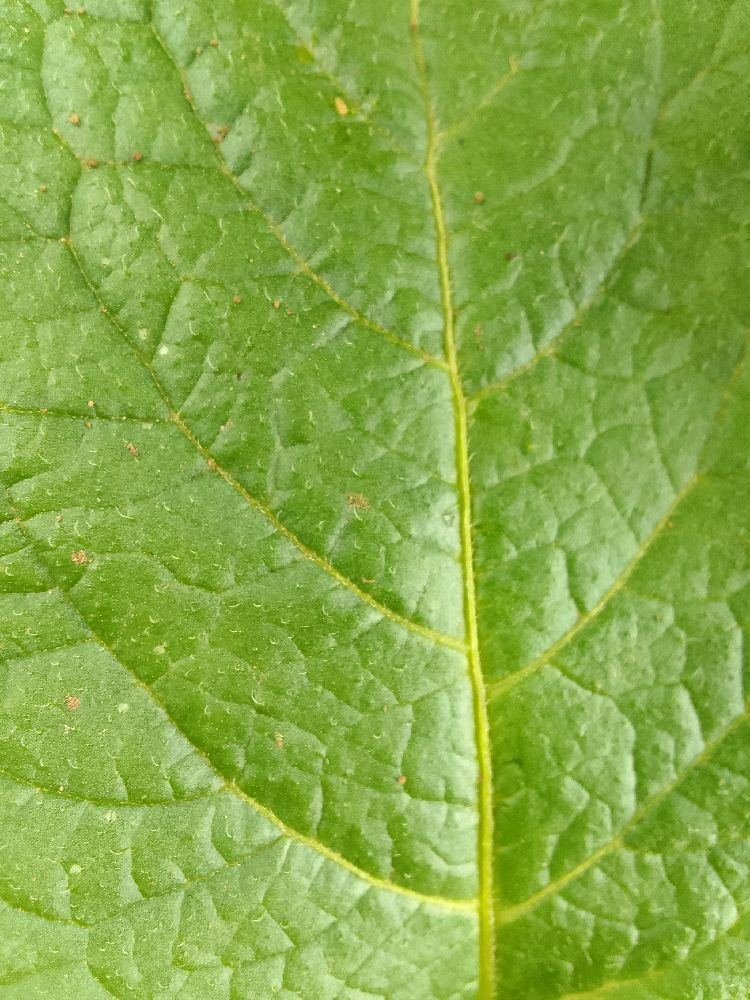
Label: Healthy